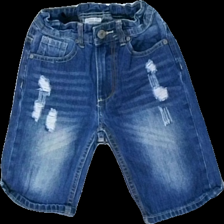
View: front
Type: Shorts
Category: Children
Brand: Not in the list
Brand text on label: vintage knox
Colors: Blue
Material: 100% cotton
Cut: Regular
Size: 128
Season: Summer
Trend: Denim
Damage location: bottom right
Damage 2 location: top center
Damage 3 location: middle center
Price range: 50-100
Recommended usage: Reuse
Description: blå jeans shorts